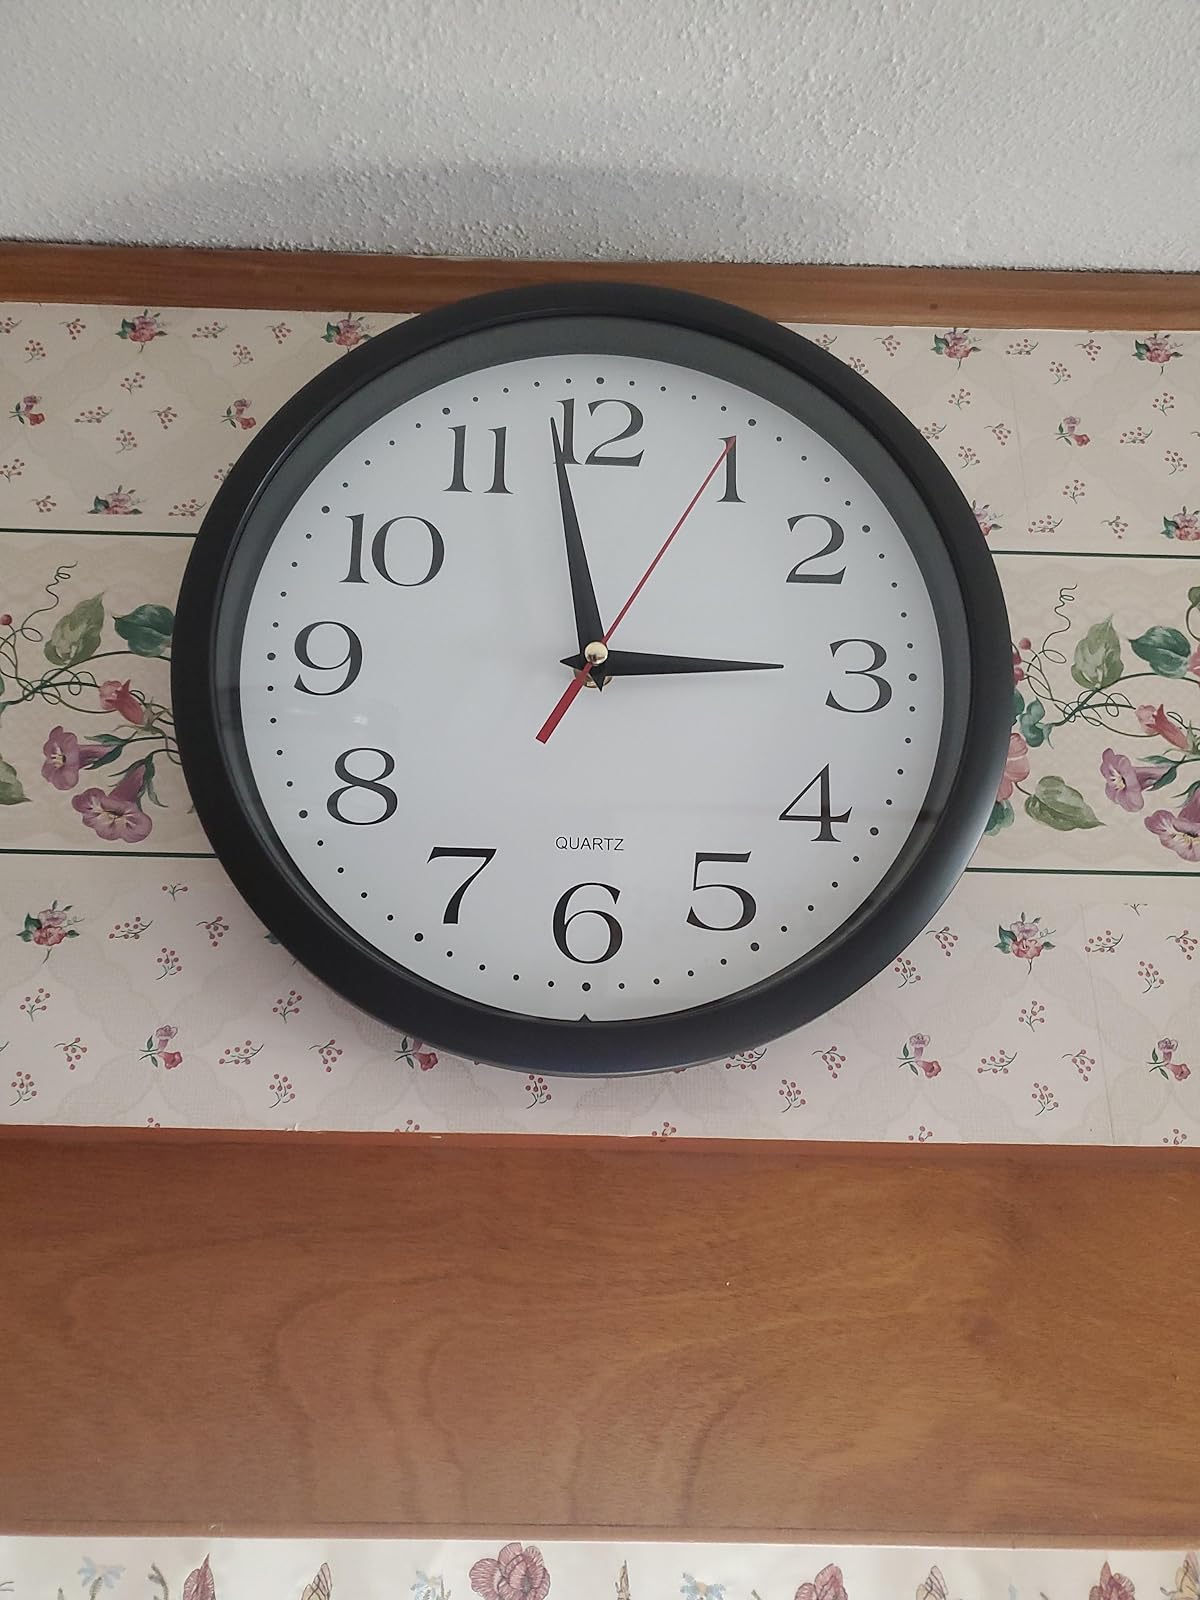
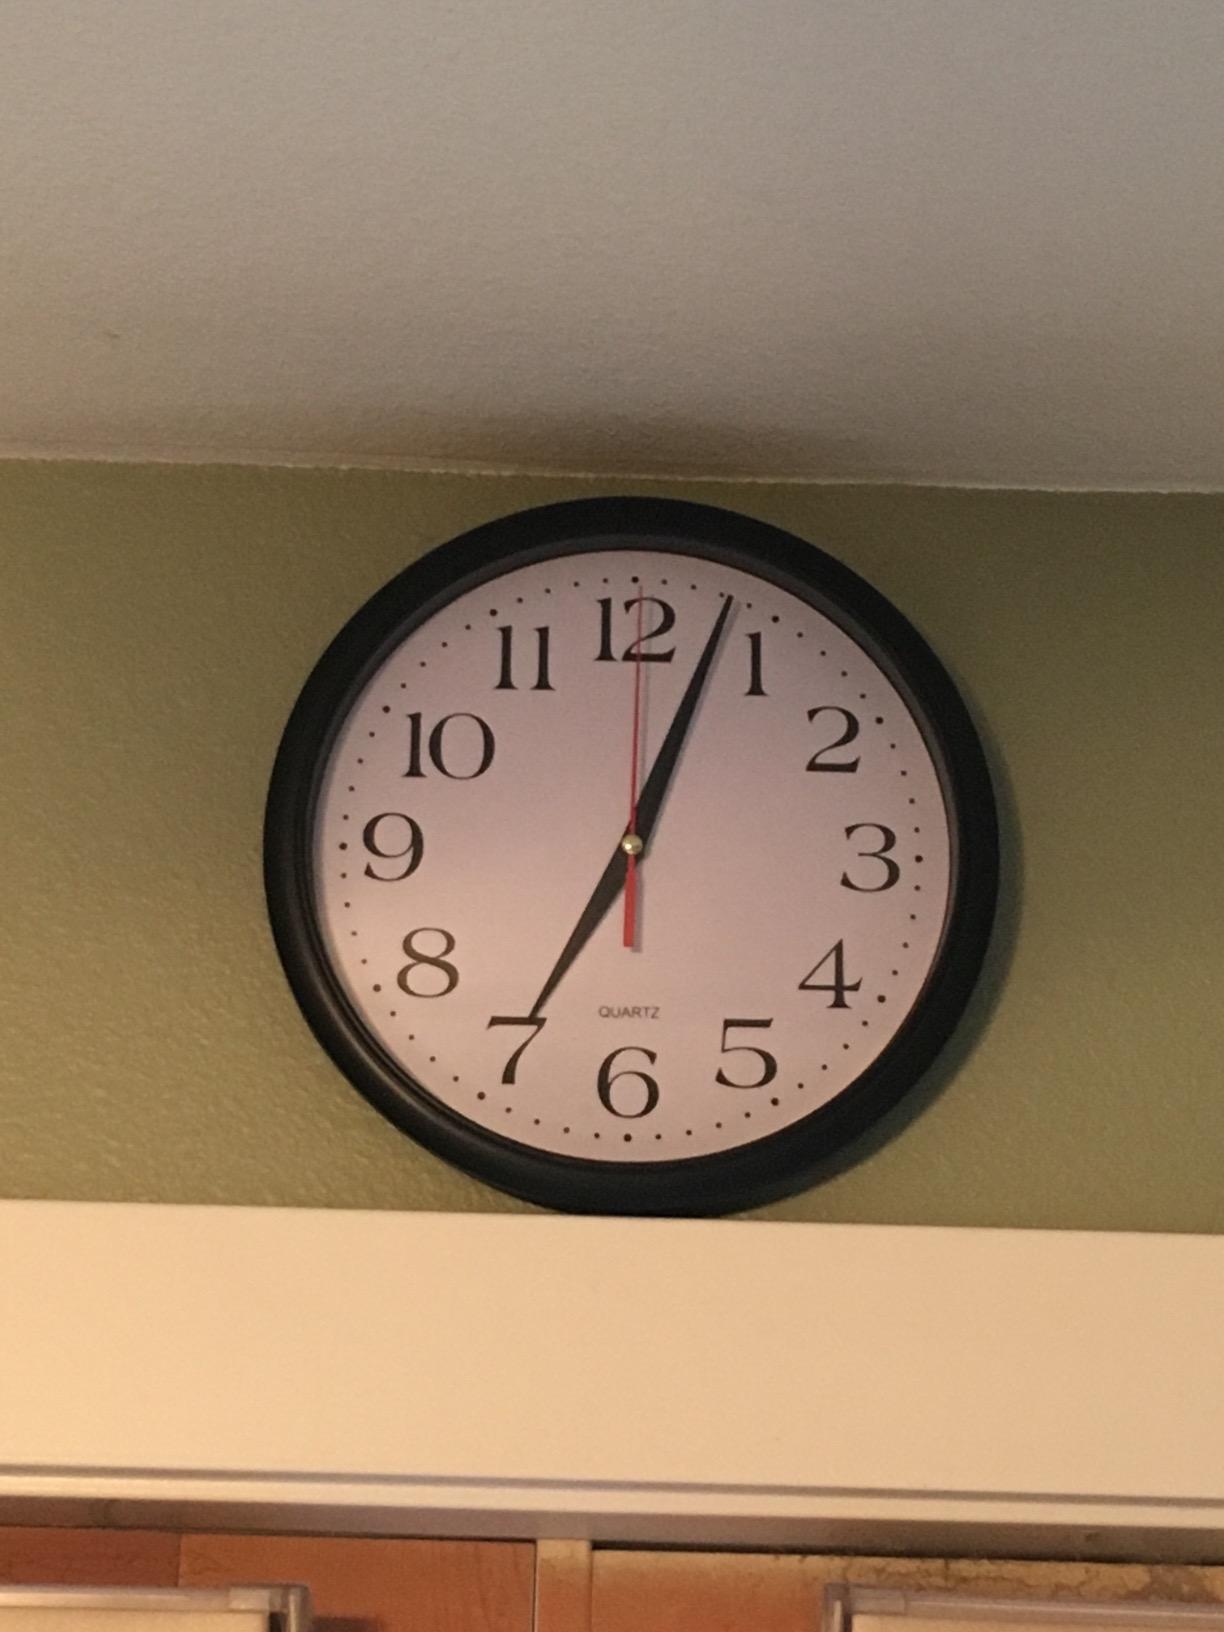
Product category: clock
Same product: yes